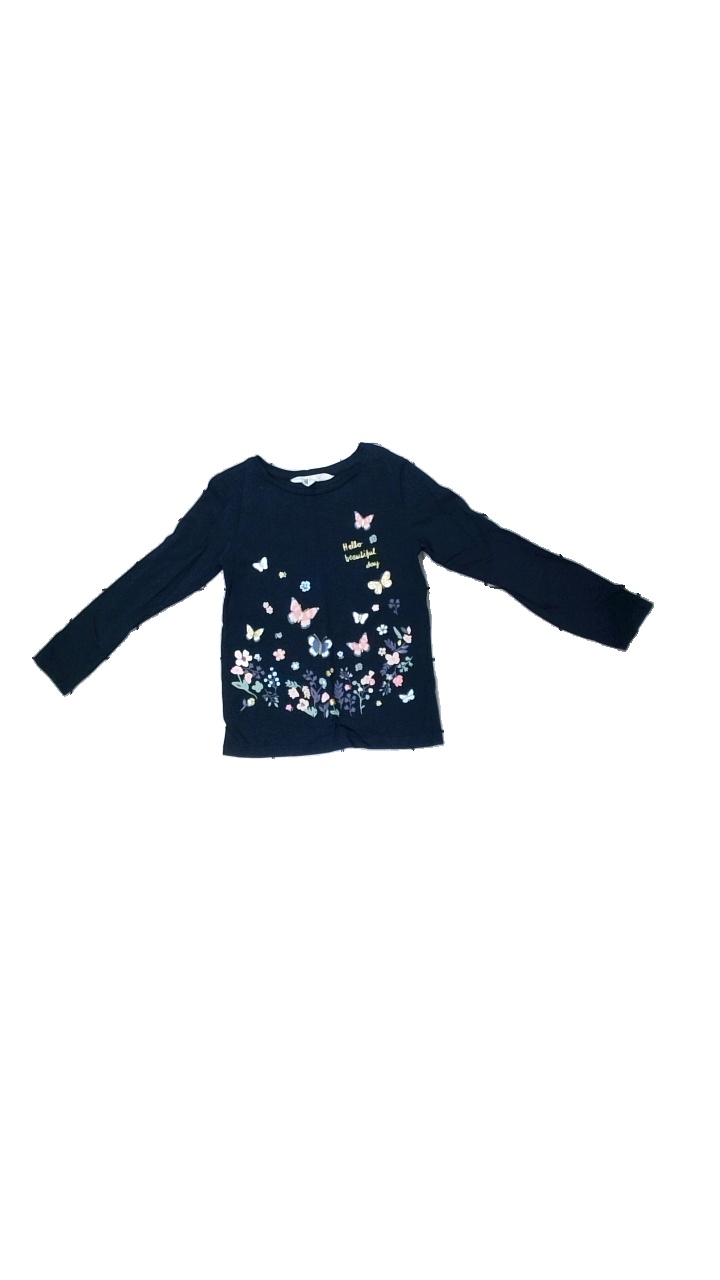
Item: Top (Children)
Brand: H&m
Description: långärmad tröja med tryck
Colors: Blue, Pink, Green, Multicolor
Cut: C-collar
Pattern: Floral print
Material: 100% bomull
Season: All
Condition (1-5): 5
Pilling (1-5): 5
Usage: Reuse
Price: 50-100